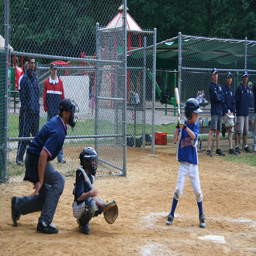
A baseball player holding a baseball bat during a game.
The young player is batting during a little league game.
A little league baseball game showing a batter, catcher and umpire.
A child up to bat during a little league baseball game.
A small boy up to bat at the baseball game.